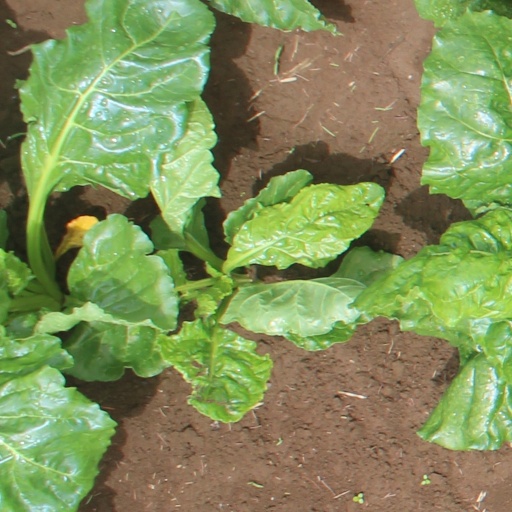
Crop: sugar beet